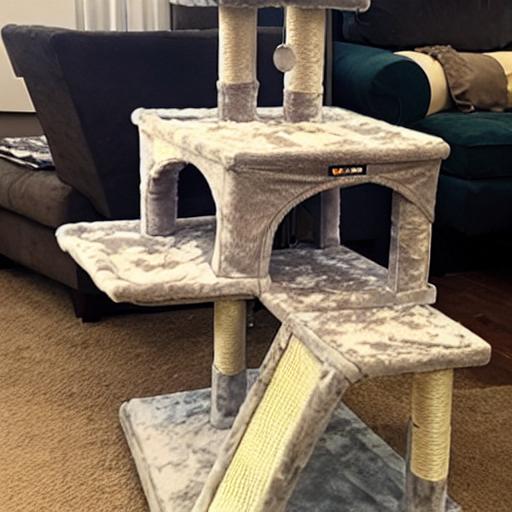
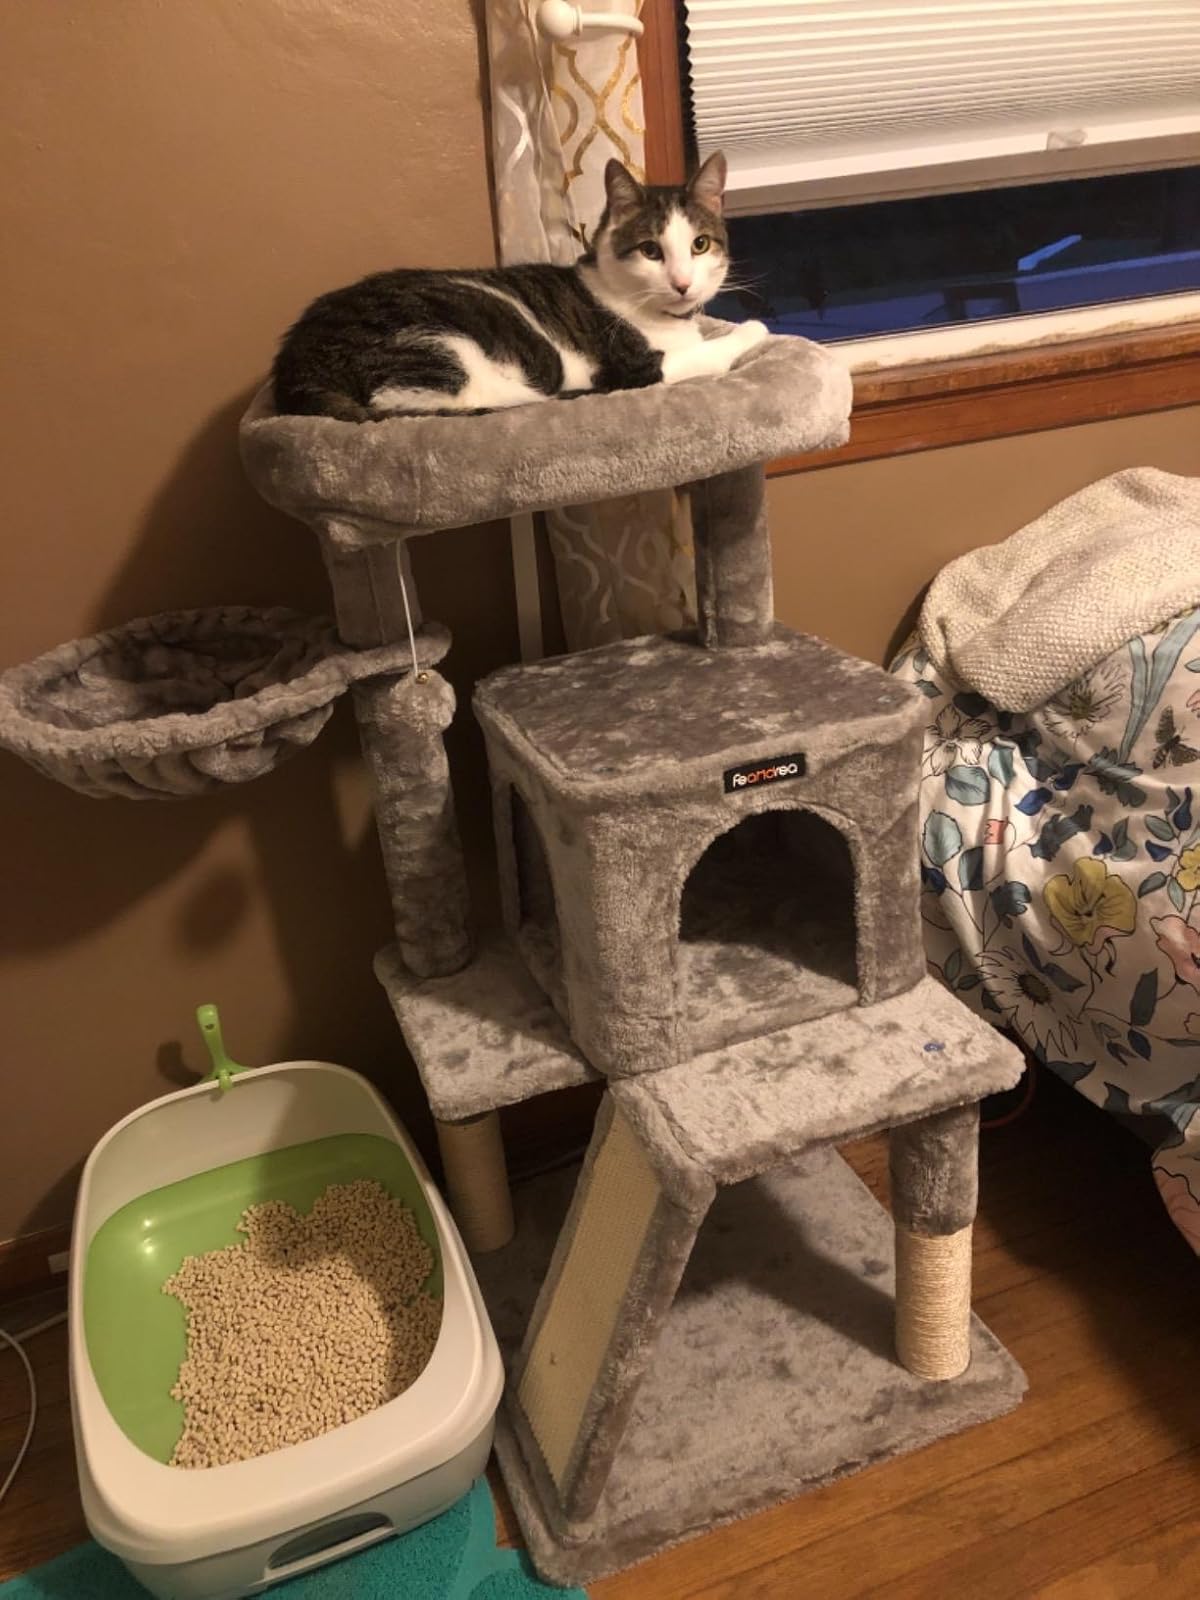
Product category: items_cat tree
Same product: no